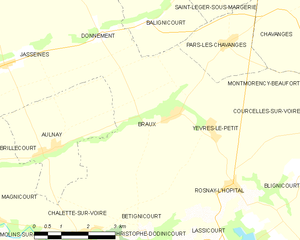
Carte des communes françaises: Braux